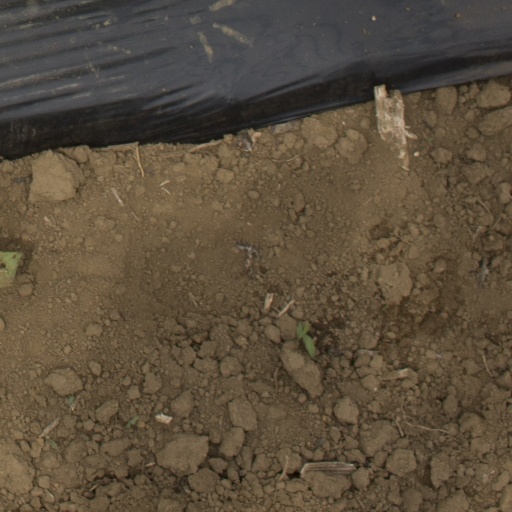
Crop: Jerusalem artichoke